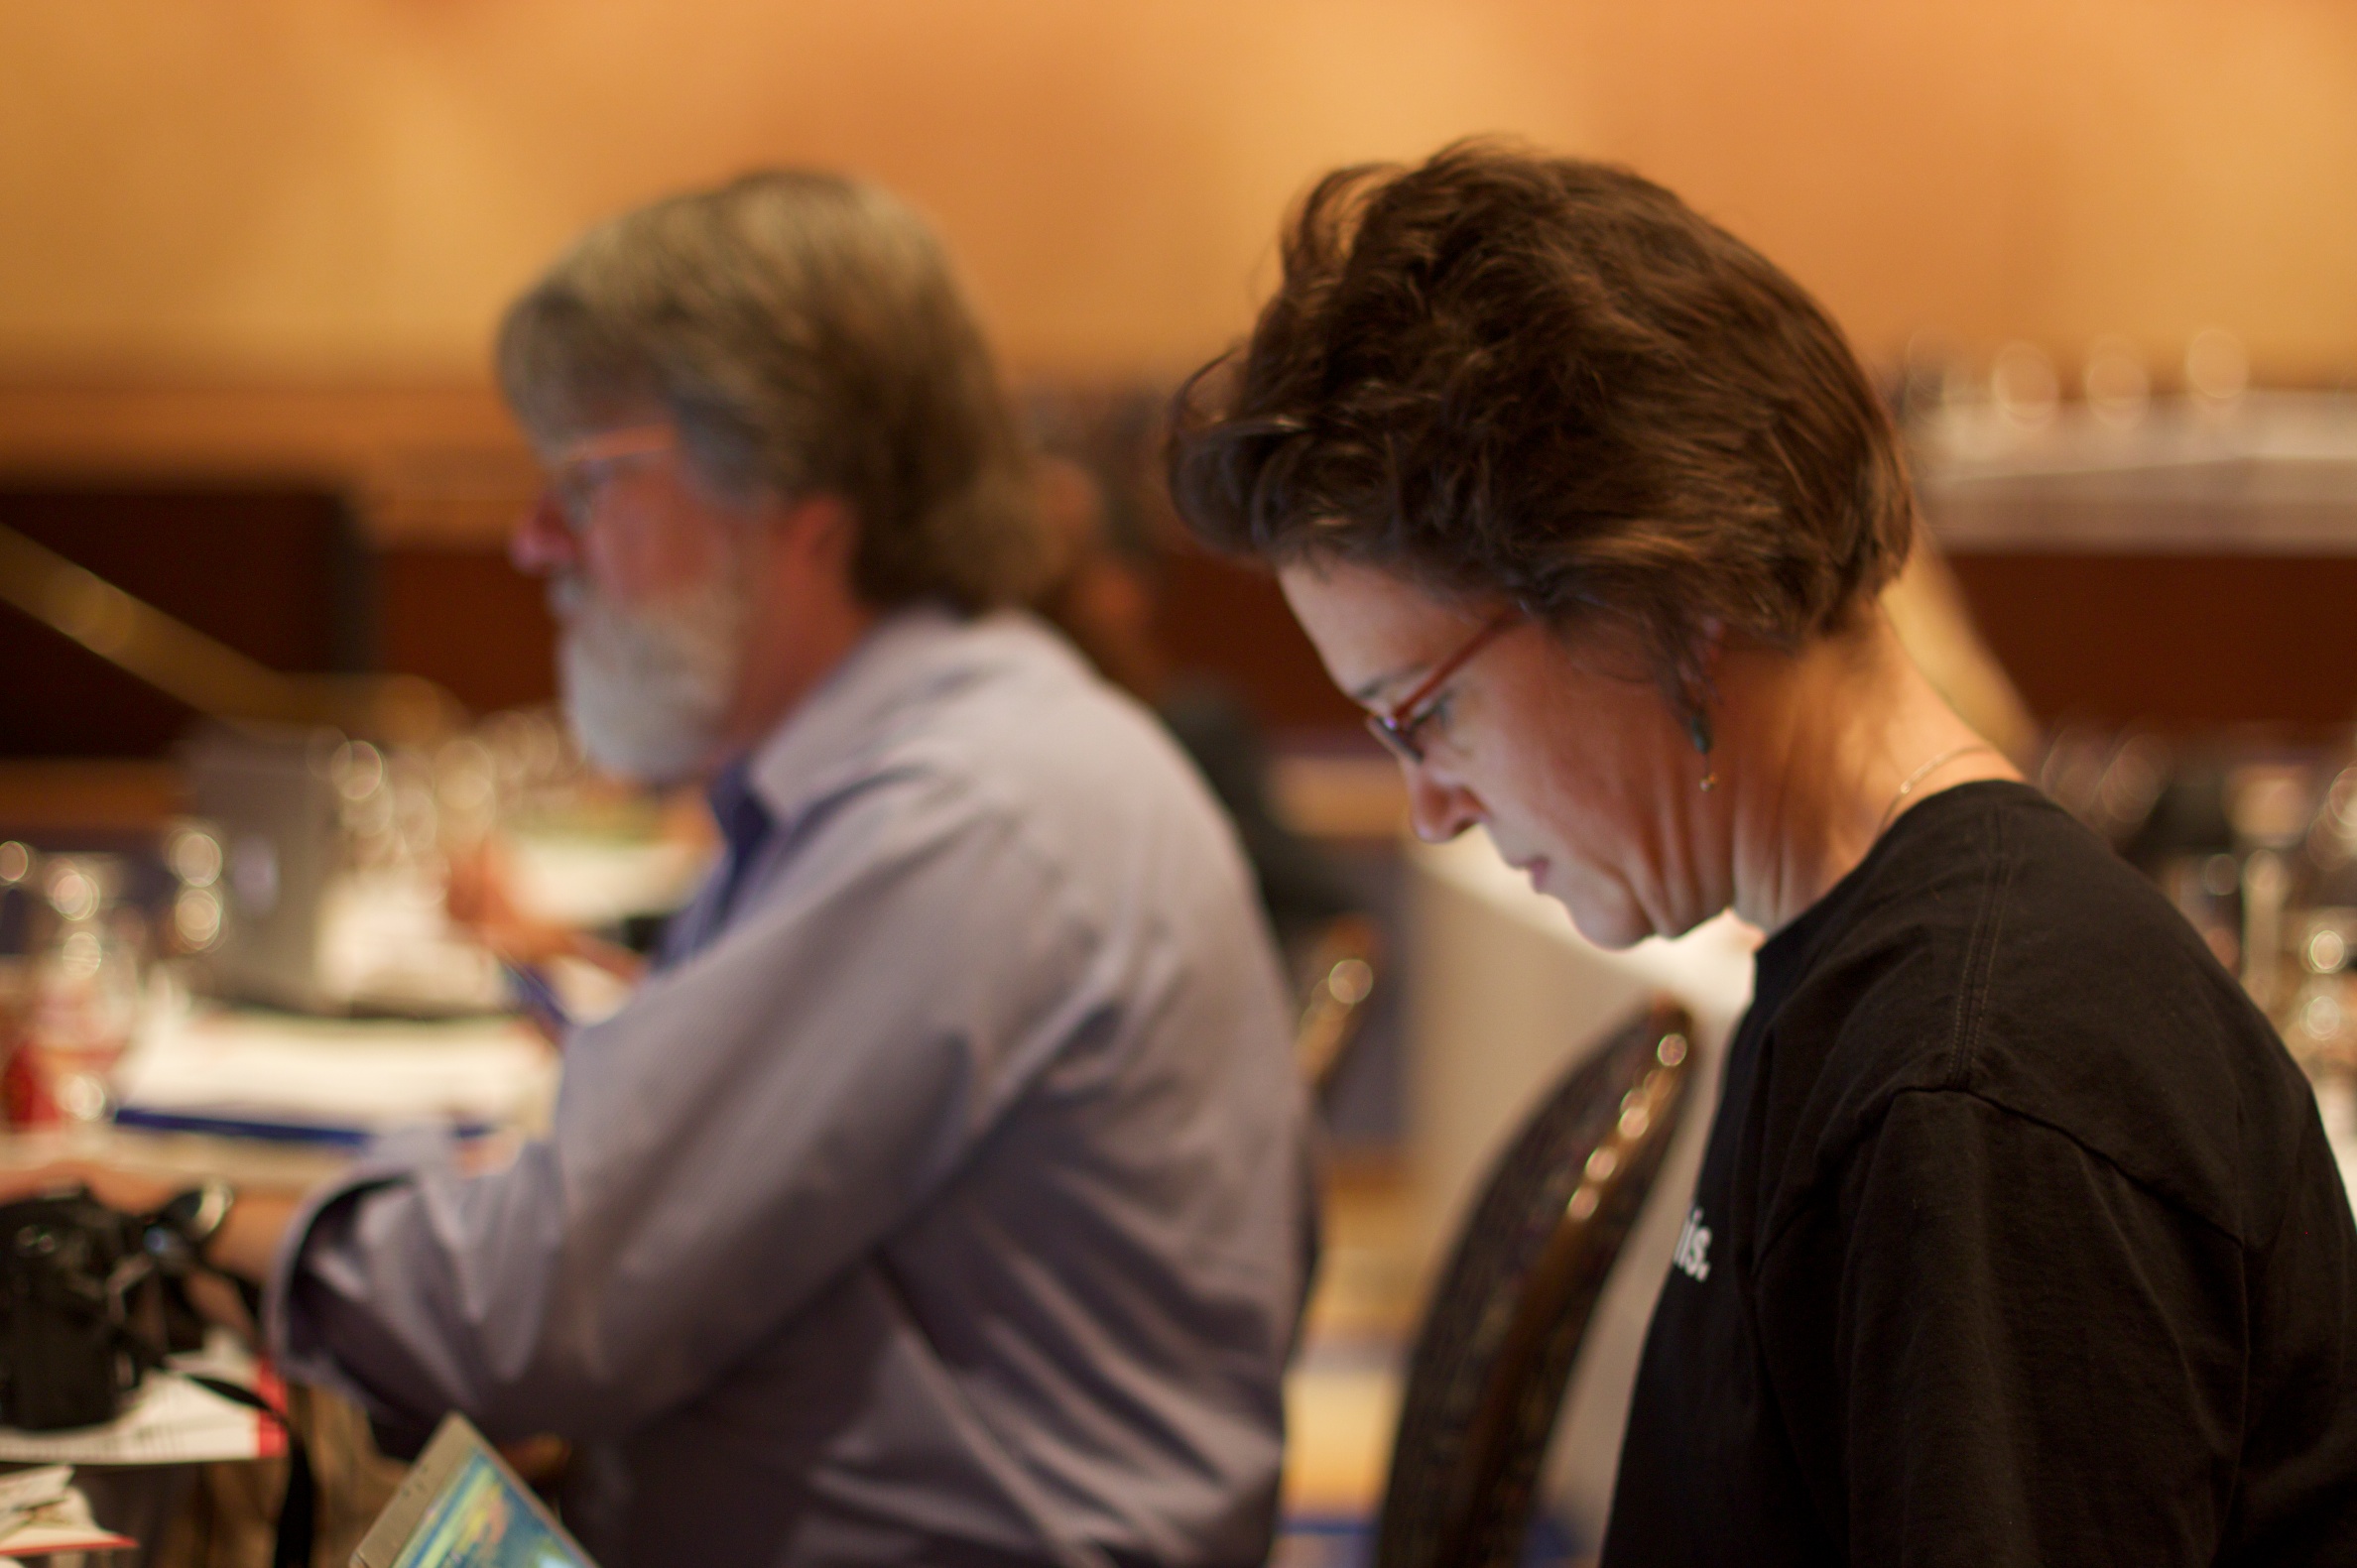
meal, conversation, nmc2010, nmcfriends, sense